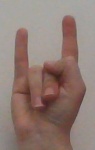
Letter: la